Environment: real
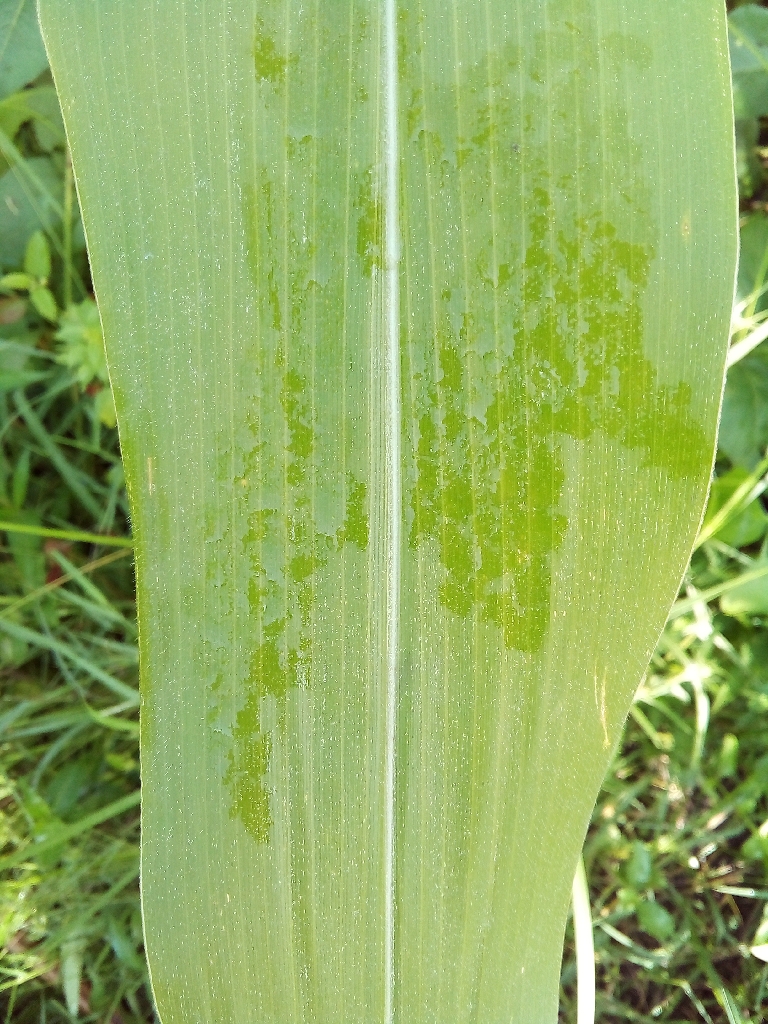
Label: healthy